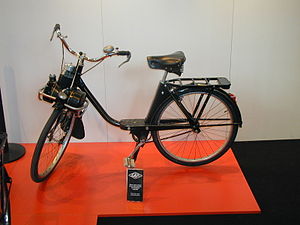
VéloSoleX / Modellerne fra prototype til e-Solex og Velosolex af i dag
Solex 1010 fra 1957
En VéloSoleX er en motoriseret cykel / cykel med hjælpemotor / lille knallert, hvis motor er udviklet af den franske maskinfabrik Solex under 2.verdenskrig, og kom på markedet i de sidste måneder i 1946.